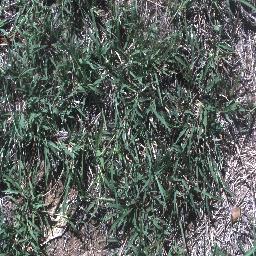
Label: negative